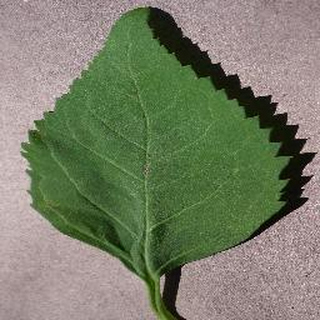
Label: healthy_cherry